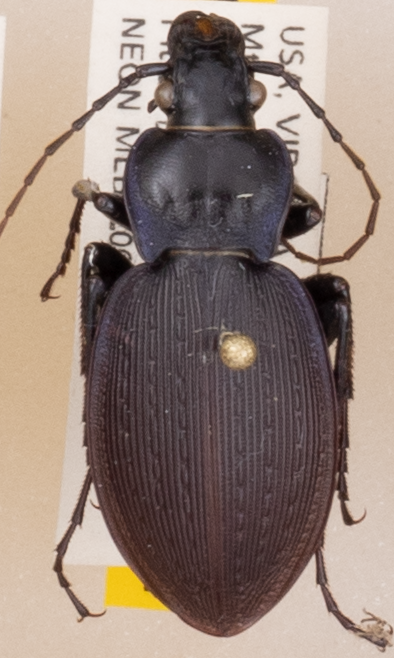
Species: Carabus goryi
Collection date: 2021-09-21
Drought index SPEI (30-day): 1.46
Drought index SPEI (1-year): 0.688
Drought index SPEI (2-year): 1.69